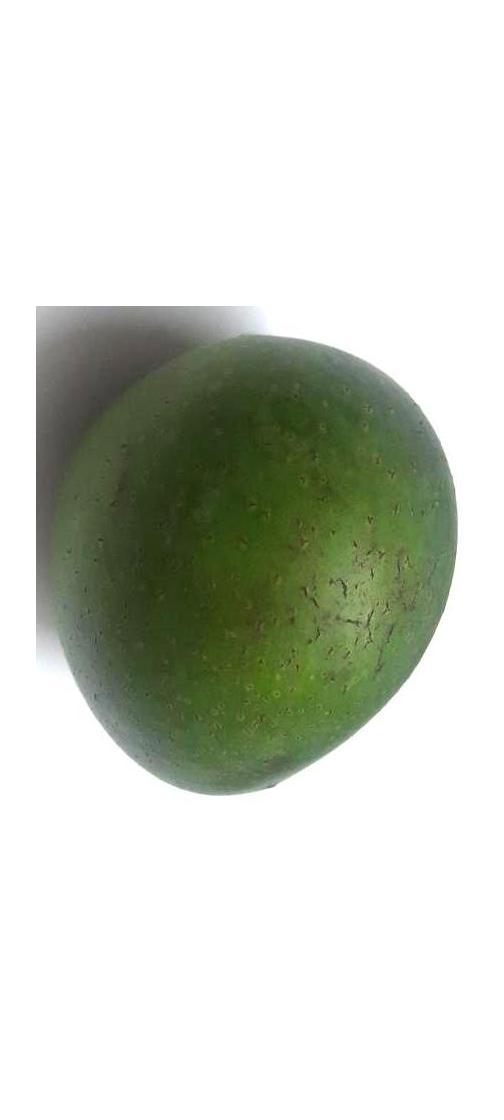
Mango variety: Ashshina Zhinuk